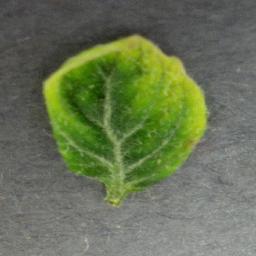
Label: Tomato___Tomato_Yellow_Leaf_Curl_Virus